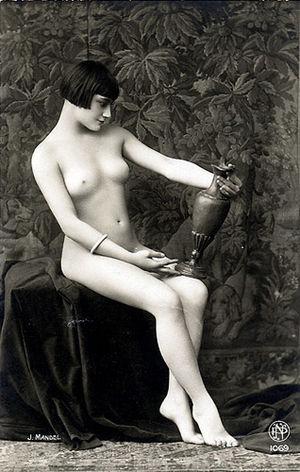
Jeune femme au vase
Kiki de Montparnasse ou Kiki, pseudonyme d’Alice Ernestine Prin, née le 2 octobre 1901 à Châtillon-sur-Seine et morte le 23 mars 1953 à Paris, surnommée « la Reine de Montparnasse », fut un modèle, une muse et parfois l'amante d’artistes célèbres, mais également chanteuse, danseuse, gérante de cabaret, artiste peintre et actrice de cinéma, et anima le quartier du Montparnasse durant l’entre-deux-guerres.